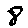
Label: 8